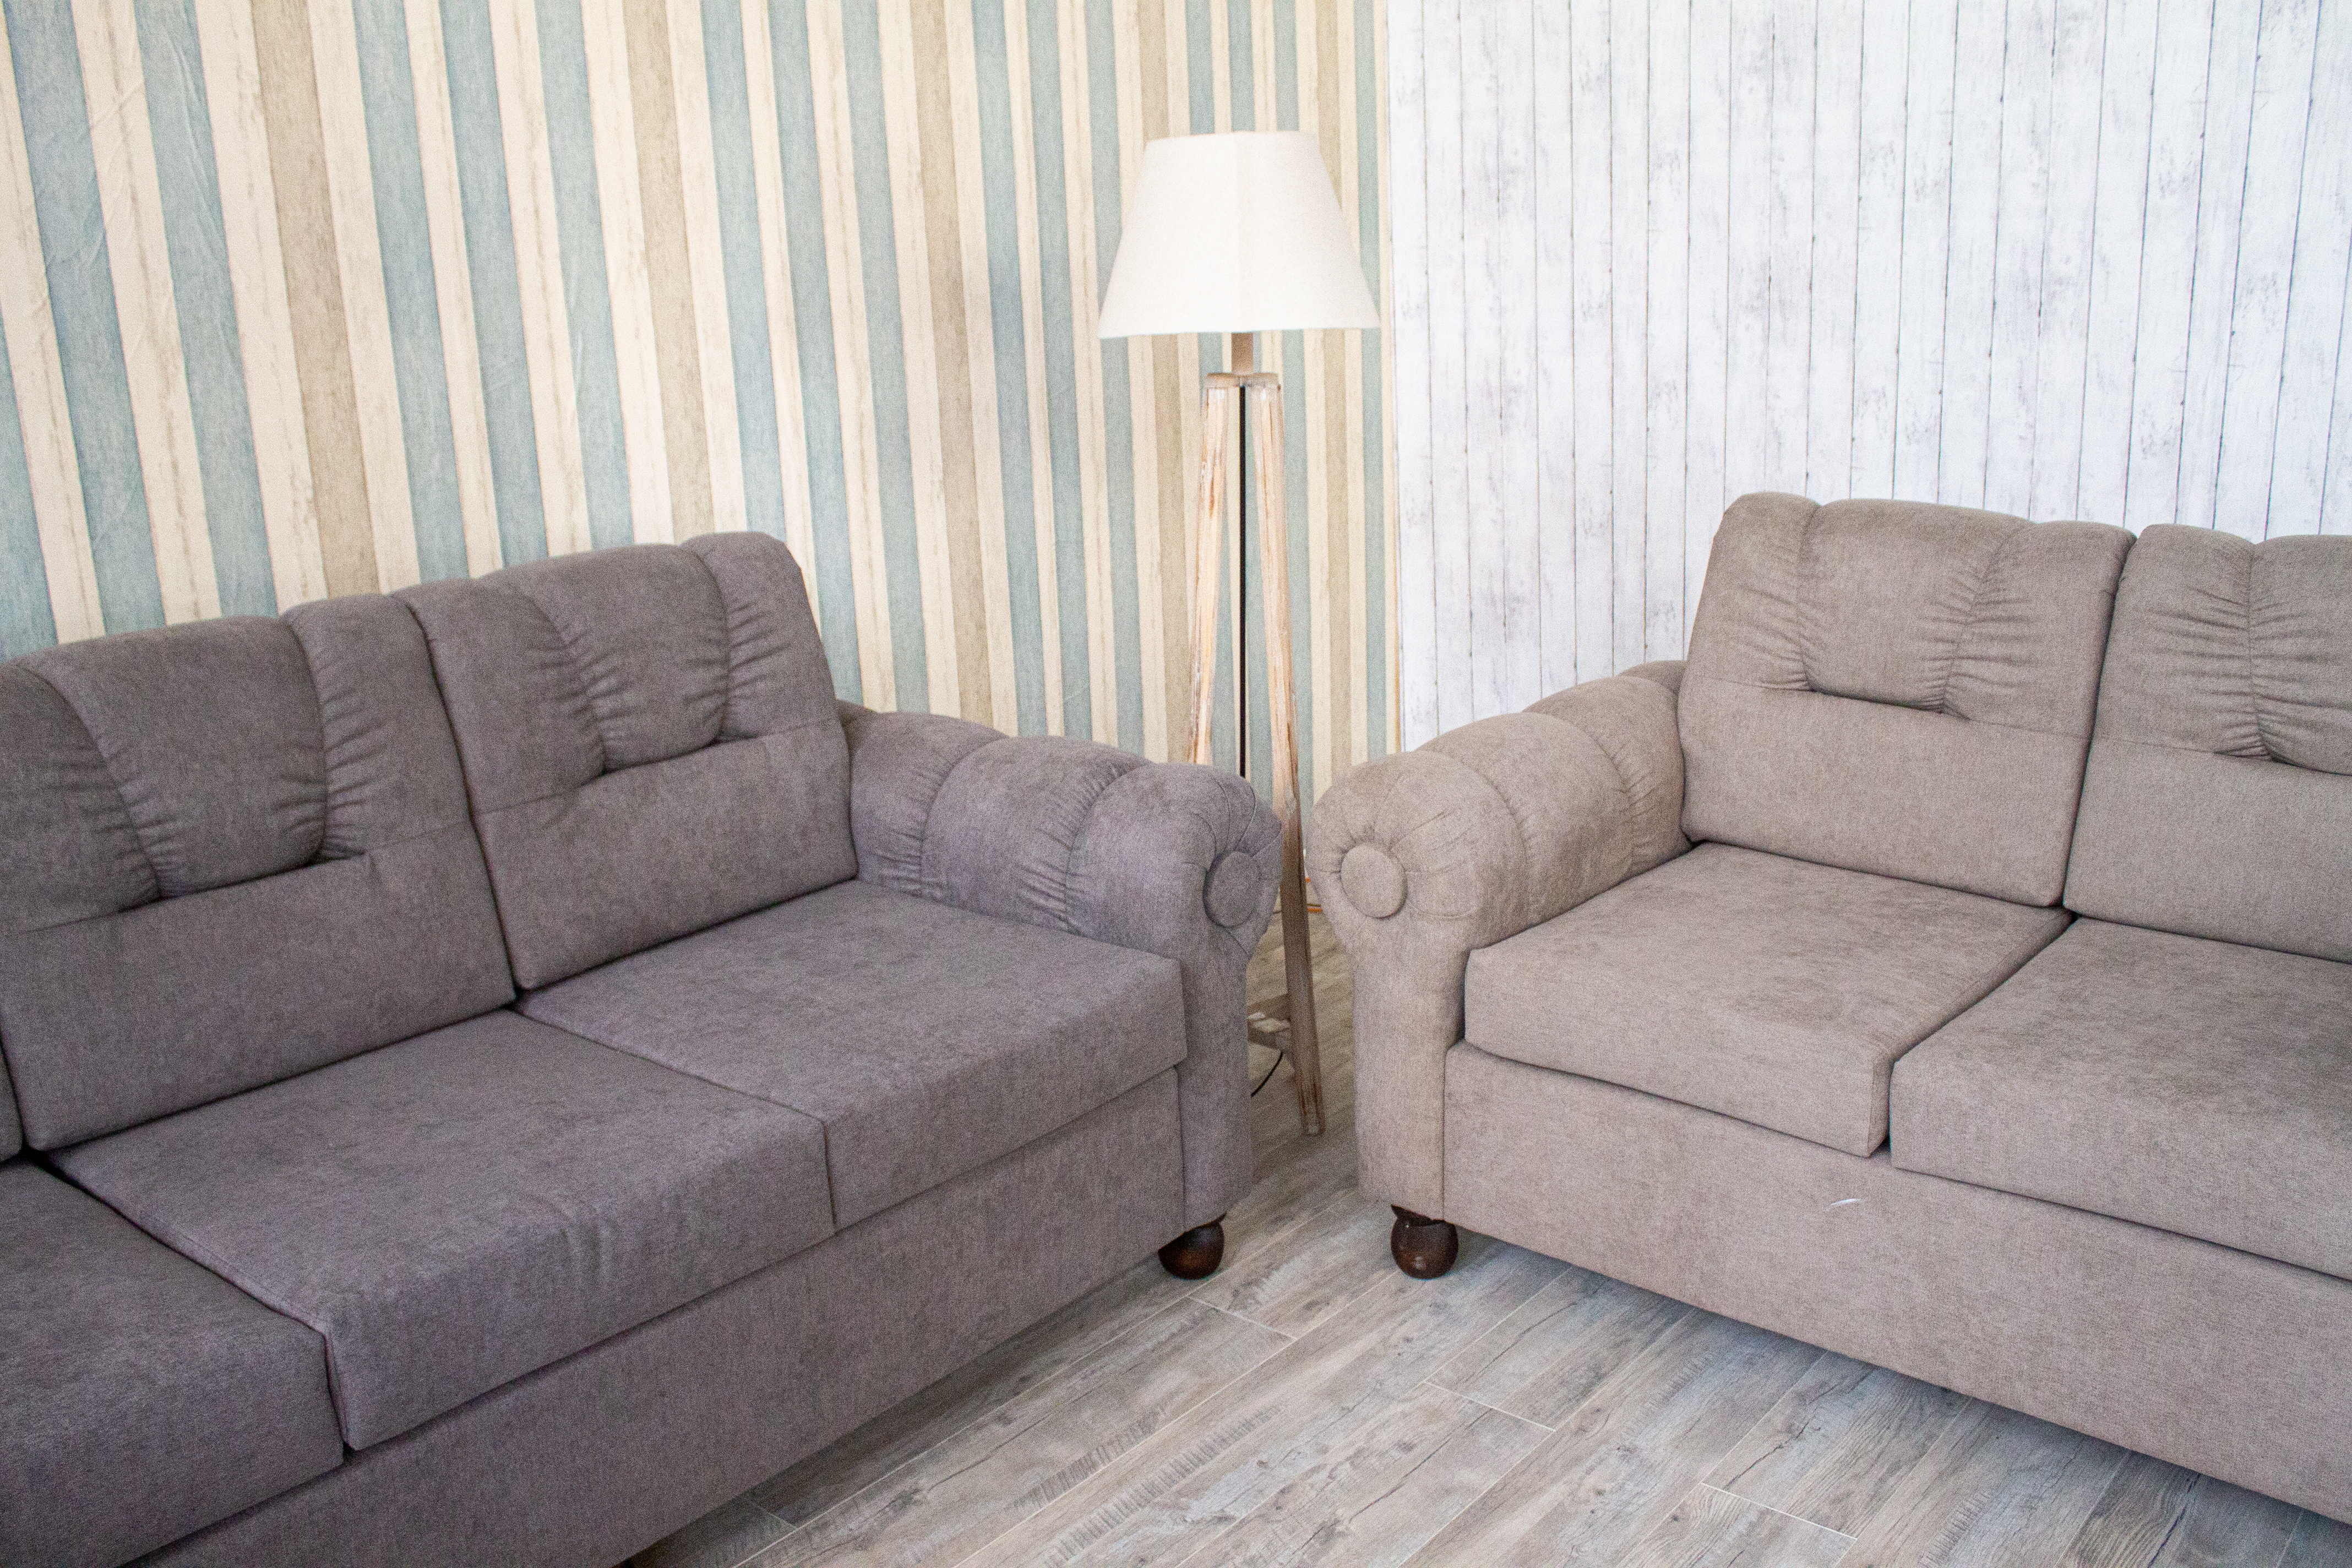
furniture, couch, property, rectangle, interior design, wood, floor, flooring, hardwood, living room, studio couch, comfort, composite material, beige, room, art, sofa bed, lamp, event, city, sleeper chair, gloss, light fixture, leather